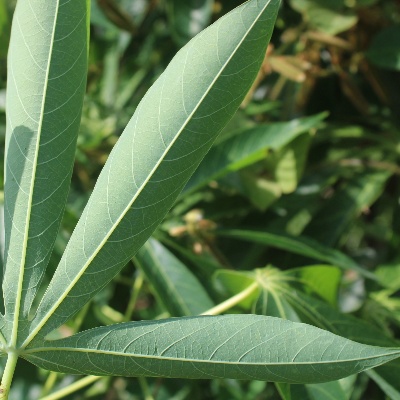
Crop: Cassava
Condition: healthy